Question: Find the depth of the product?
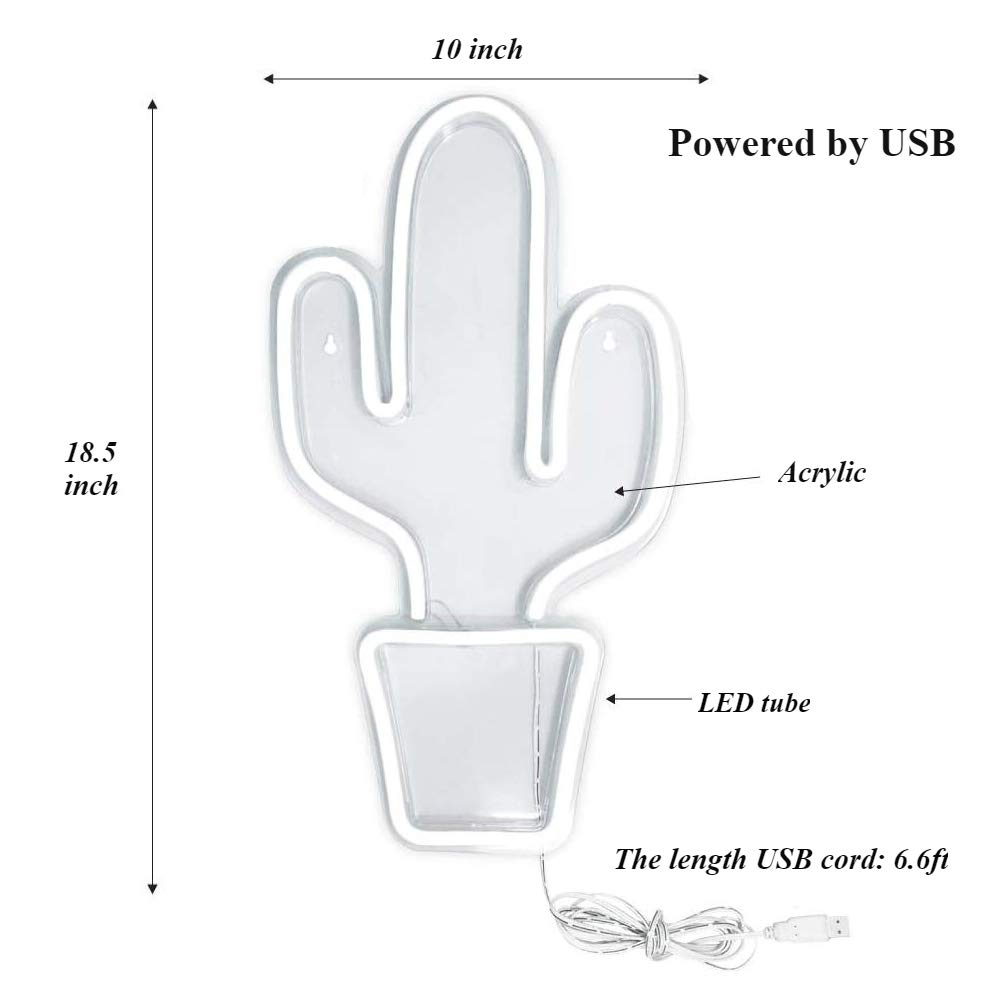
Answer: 18.5 inch